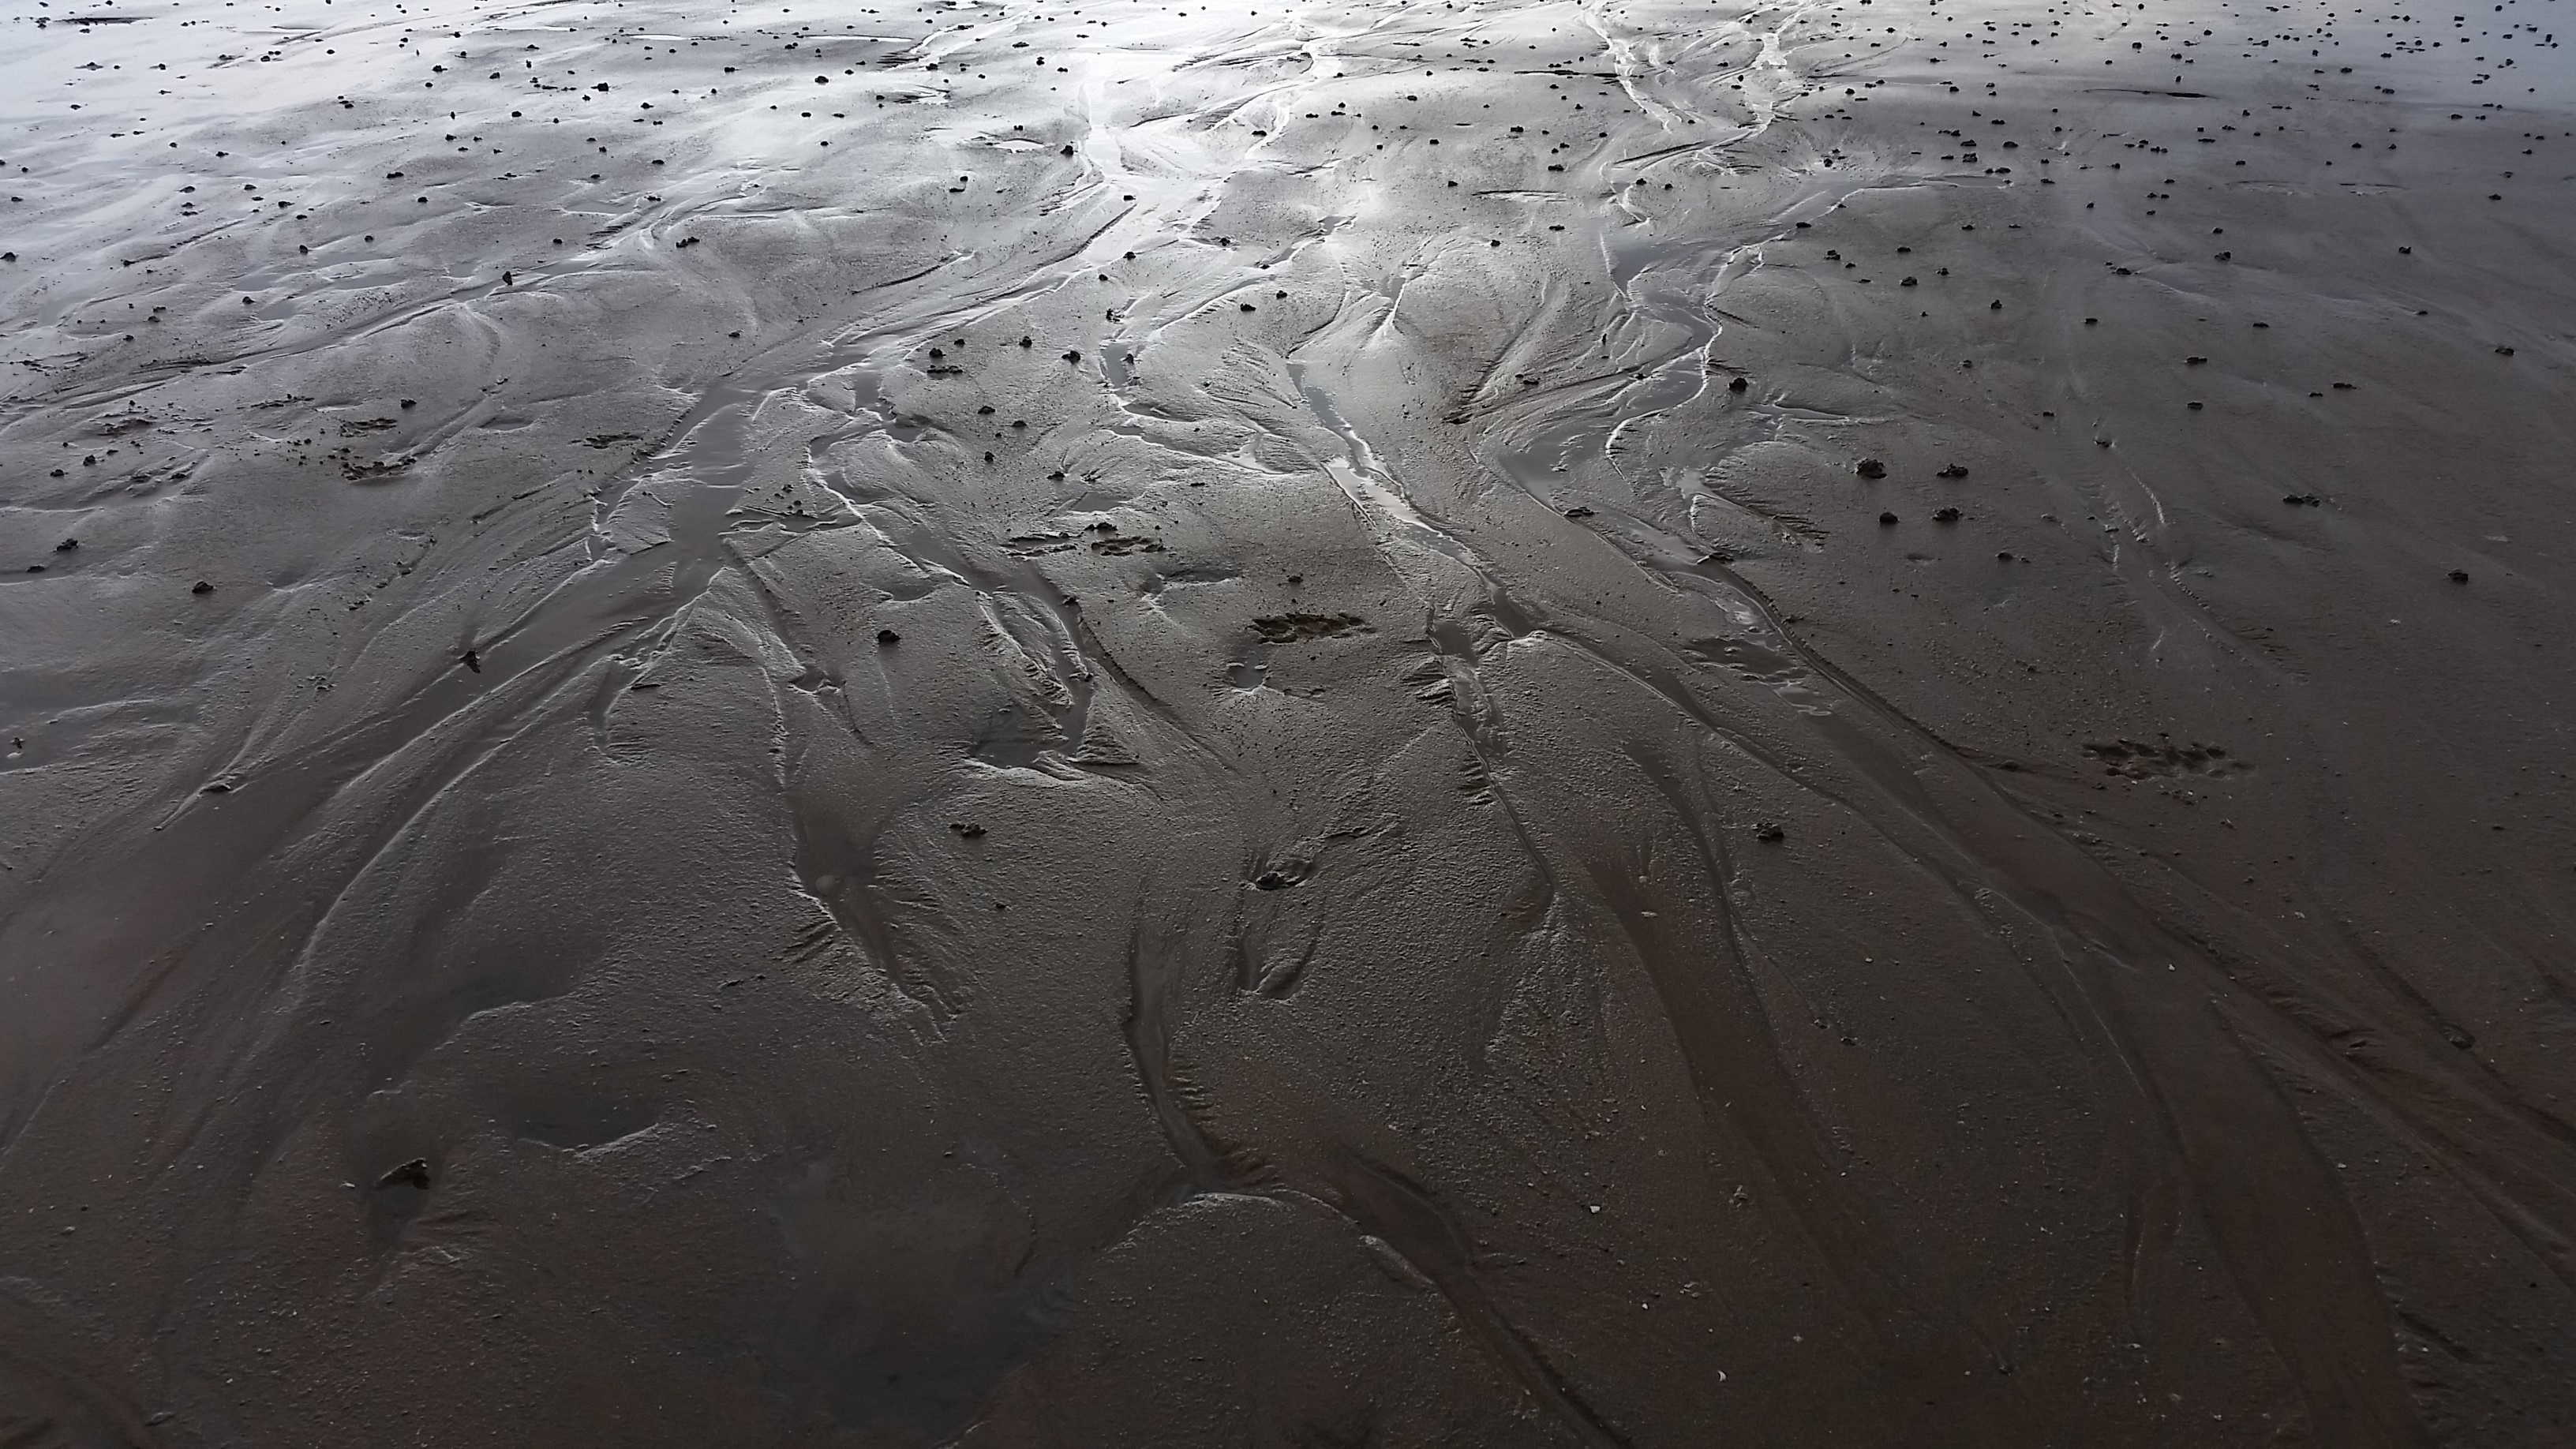
beach, sea, water, sand, snow, wave, atmosphere, ice, reflection, weather, north sea, freezing, wadden sea, watts, watt bottom, priel, flyback